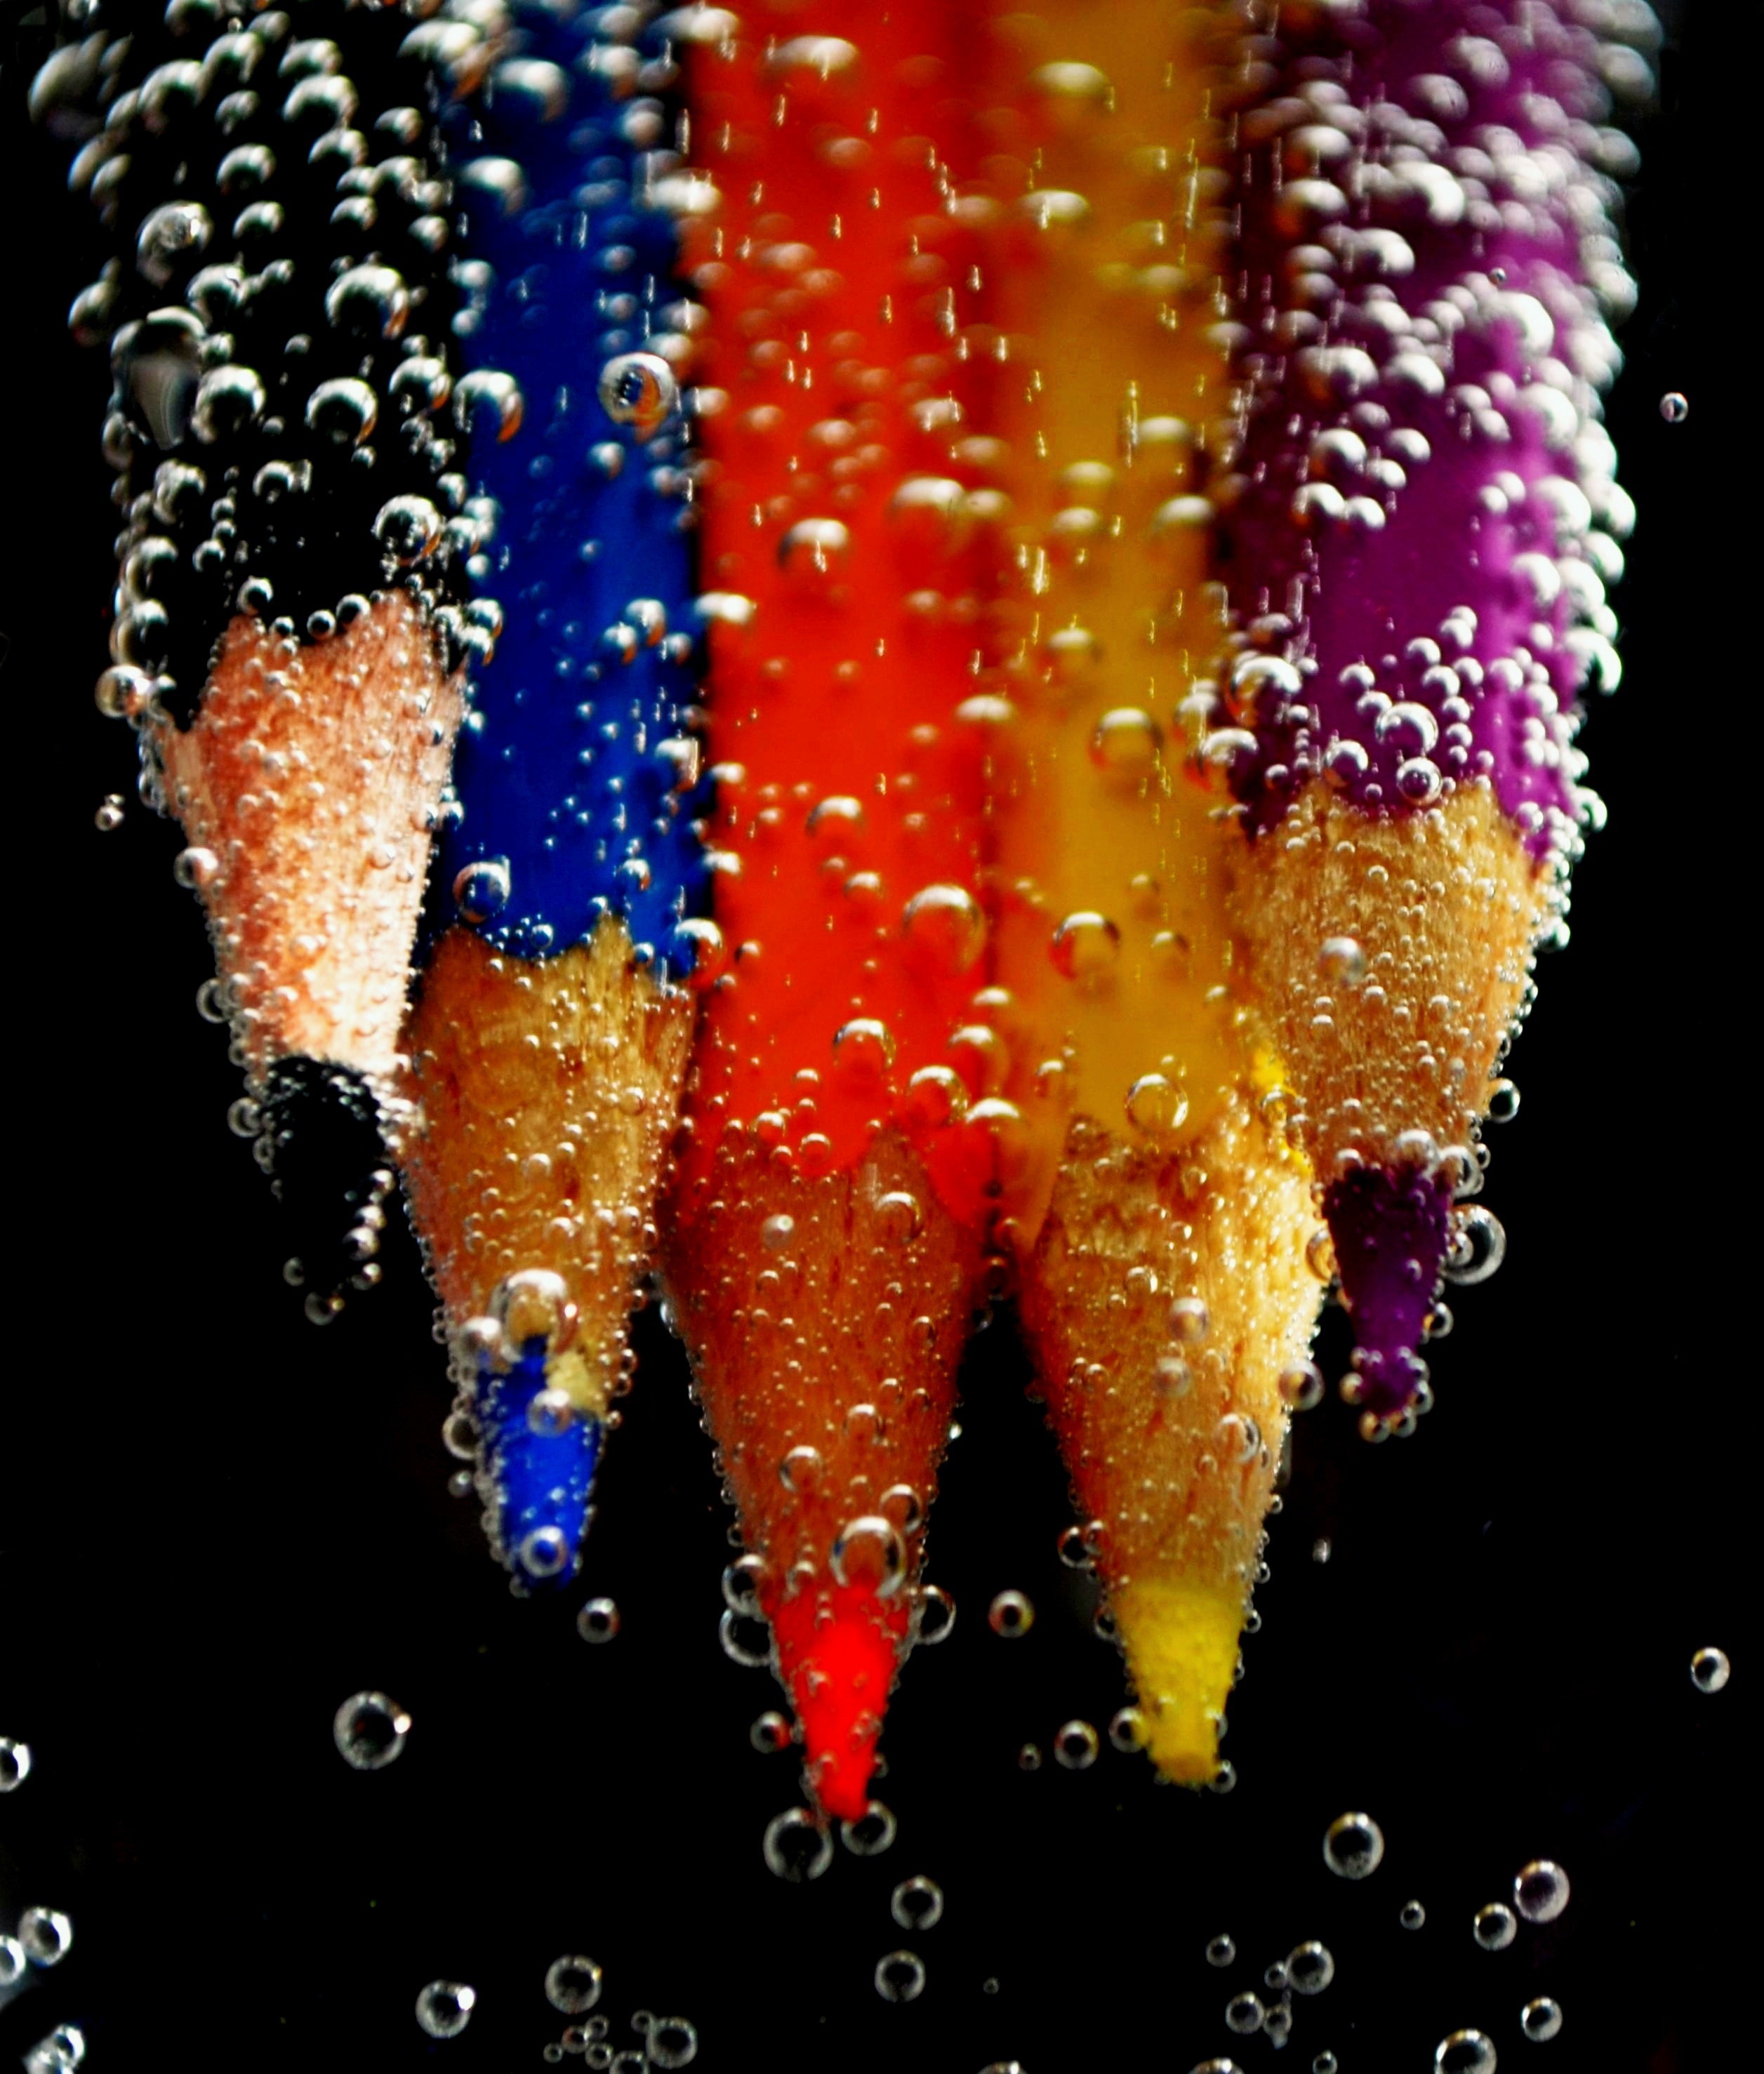
water, color, blow, macro photography, colored pencils